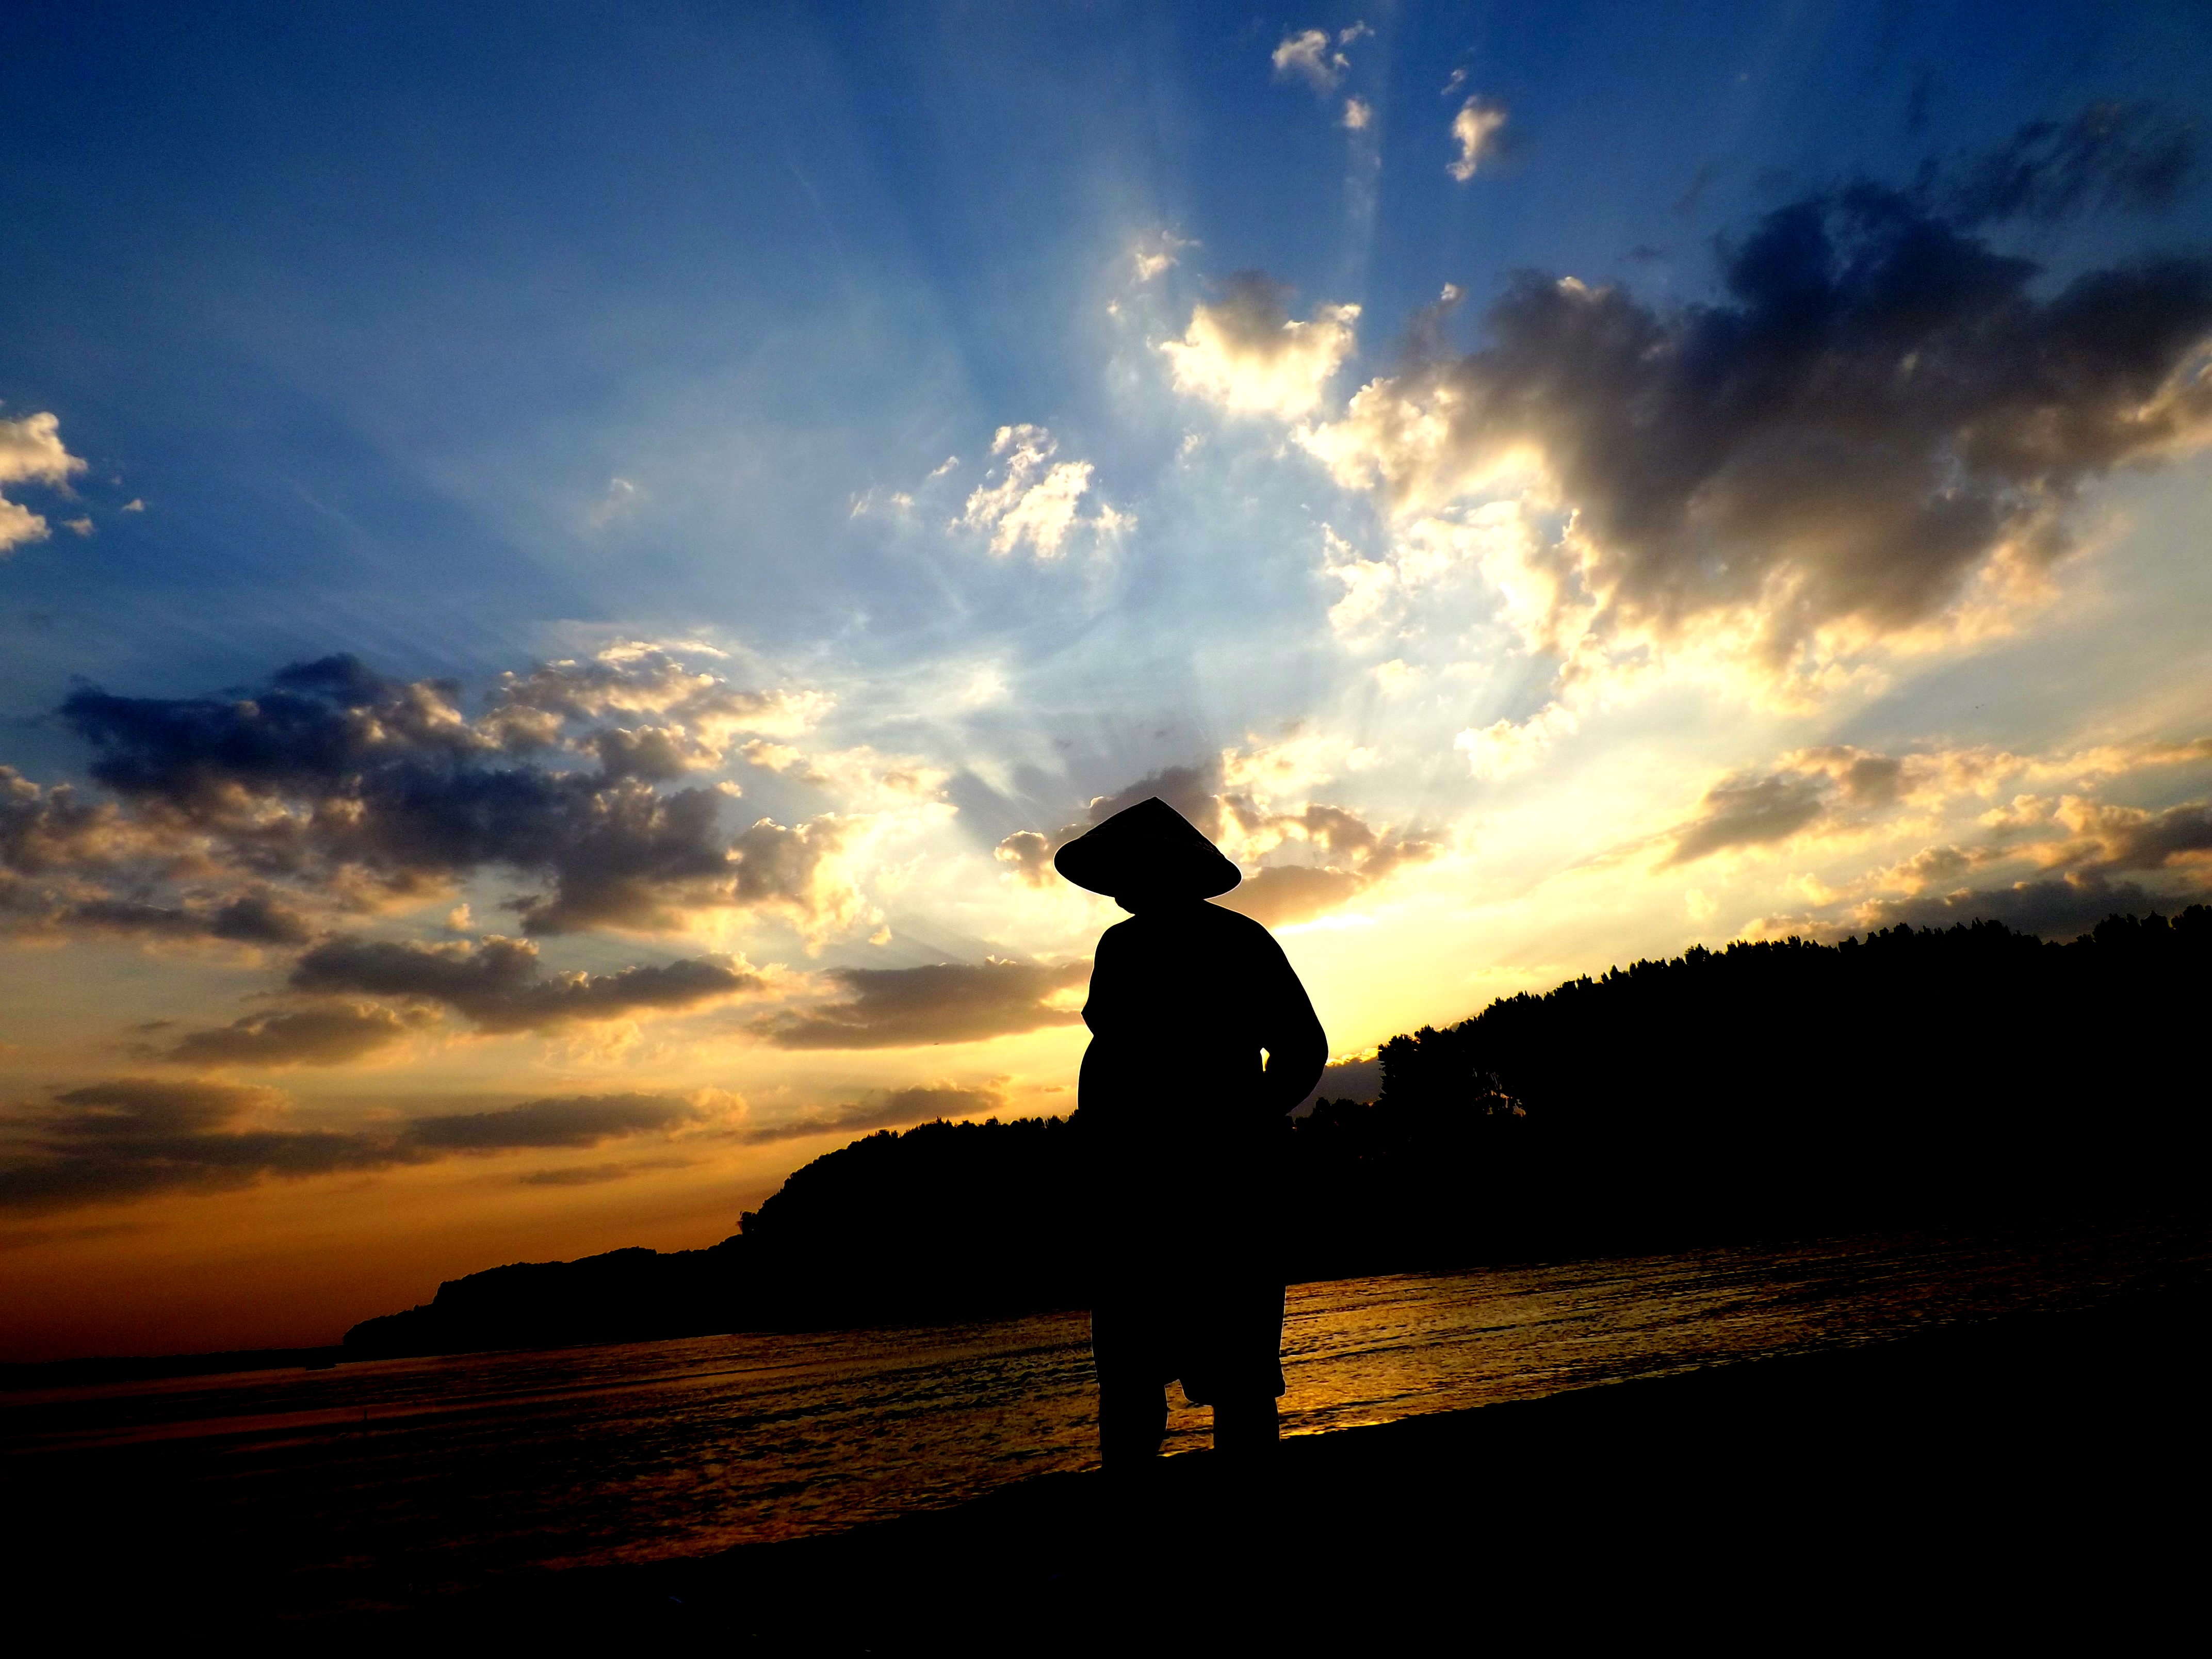
beach, sea, coast, water, ocean, horizon, silhouette, cloud, sky, sun, sunrise, sunset, sunlight, morning, dawn, dusk, evening, twilight, reflection, red, fisherman, shadow, in the evening, afterglow